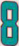
Number: 8